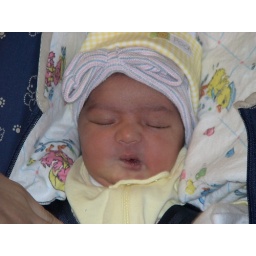
Trying to adjust in the car seat